Cosmos (operating system)

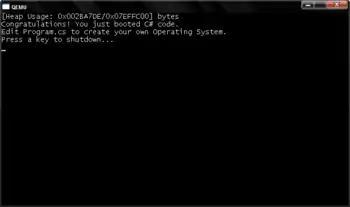
The default Cosmos template as seen in QEMU.

Cosmos allows users to boot the operating system in an emulated environment using a virtual machine. This lets developers test the system on their own computer without having to reboot, giving the advantages of not requiring extra hardware or that developers exit their integrated development environment (IDE). VMware is the primary virtualisation method, however others are supported such as QEMU and Hyper-V.